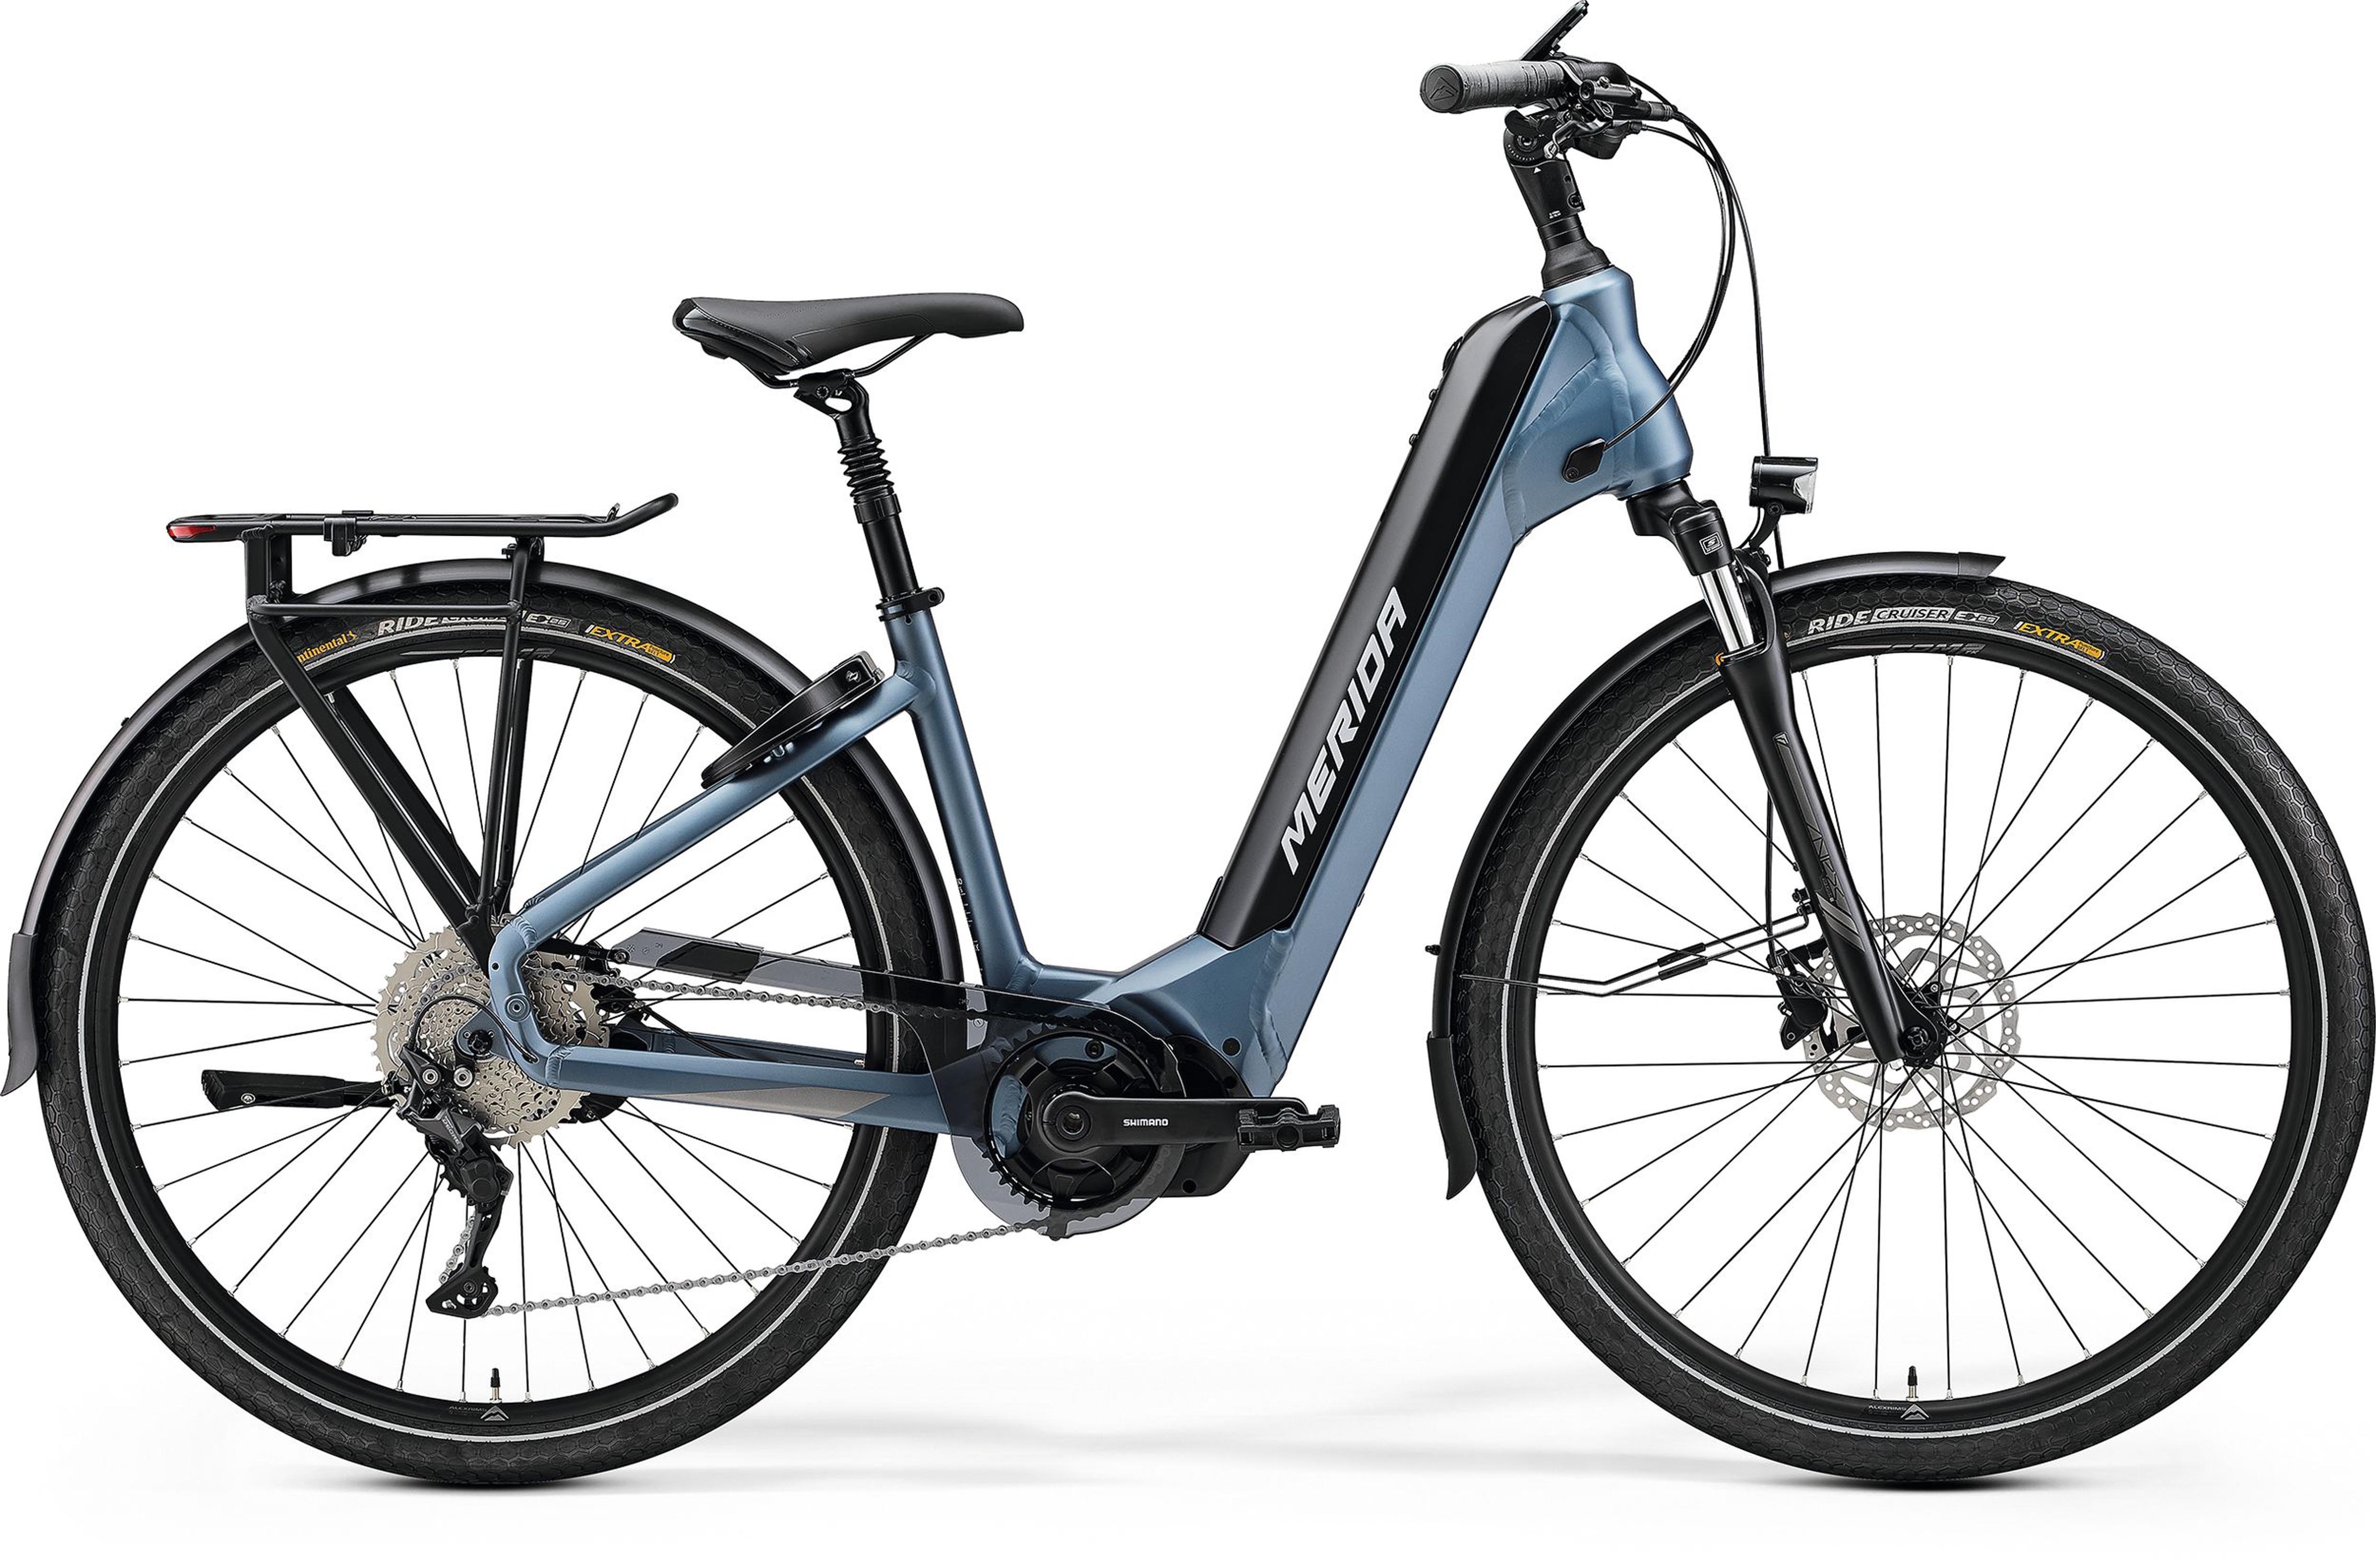
eSpresso City 500 EQ - Steel Blue - MY23
Low step-through eBike with neatly integrated battery. Fully equipped with mudguards, rack, kickstand, lock and lights. Powered by a Shimano Steps EP600 85Nm motor with Shimano 630Wh battery.
Brand: Merida
Category: Sporting Goods > Outdoor Recreation > Cycling > Bicycles > Electric Bikes